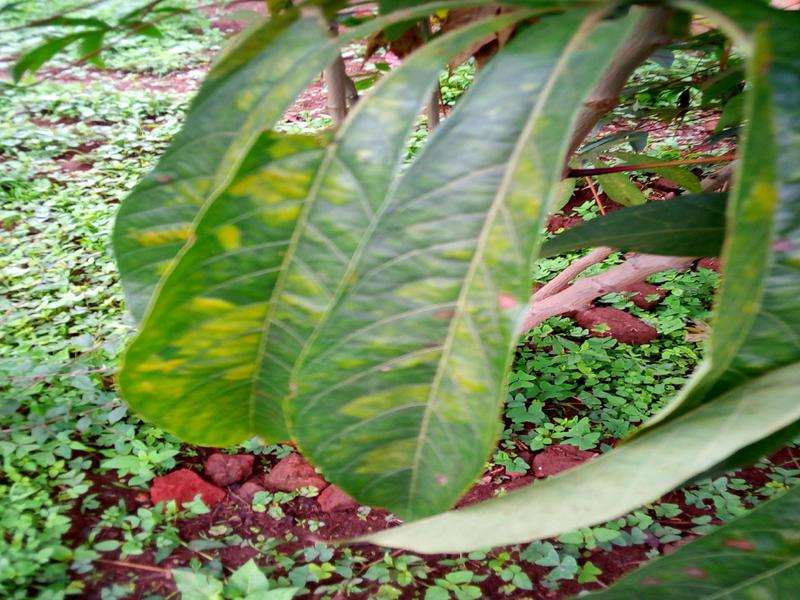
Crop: cassava
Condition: mosaic_disease